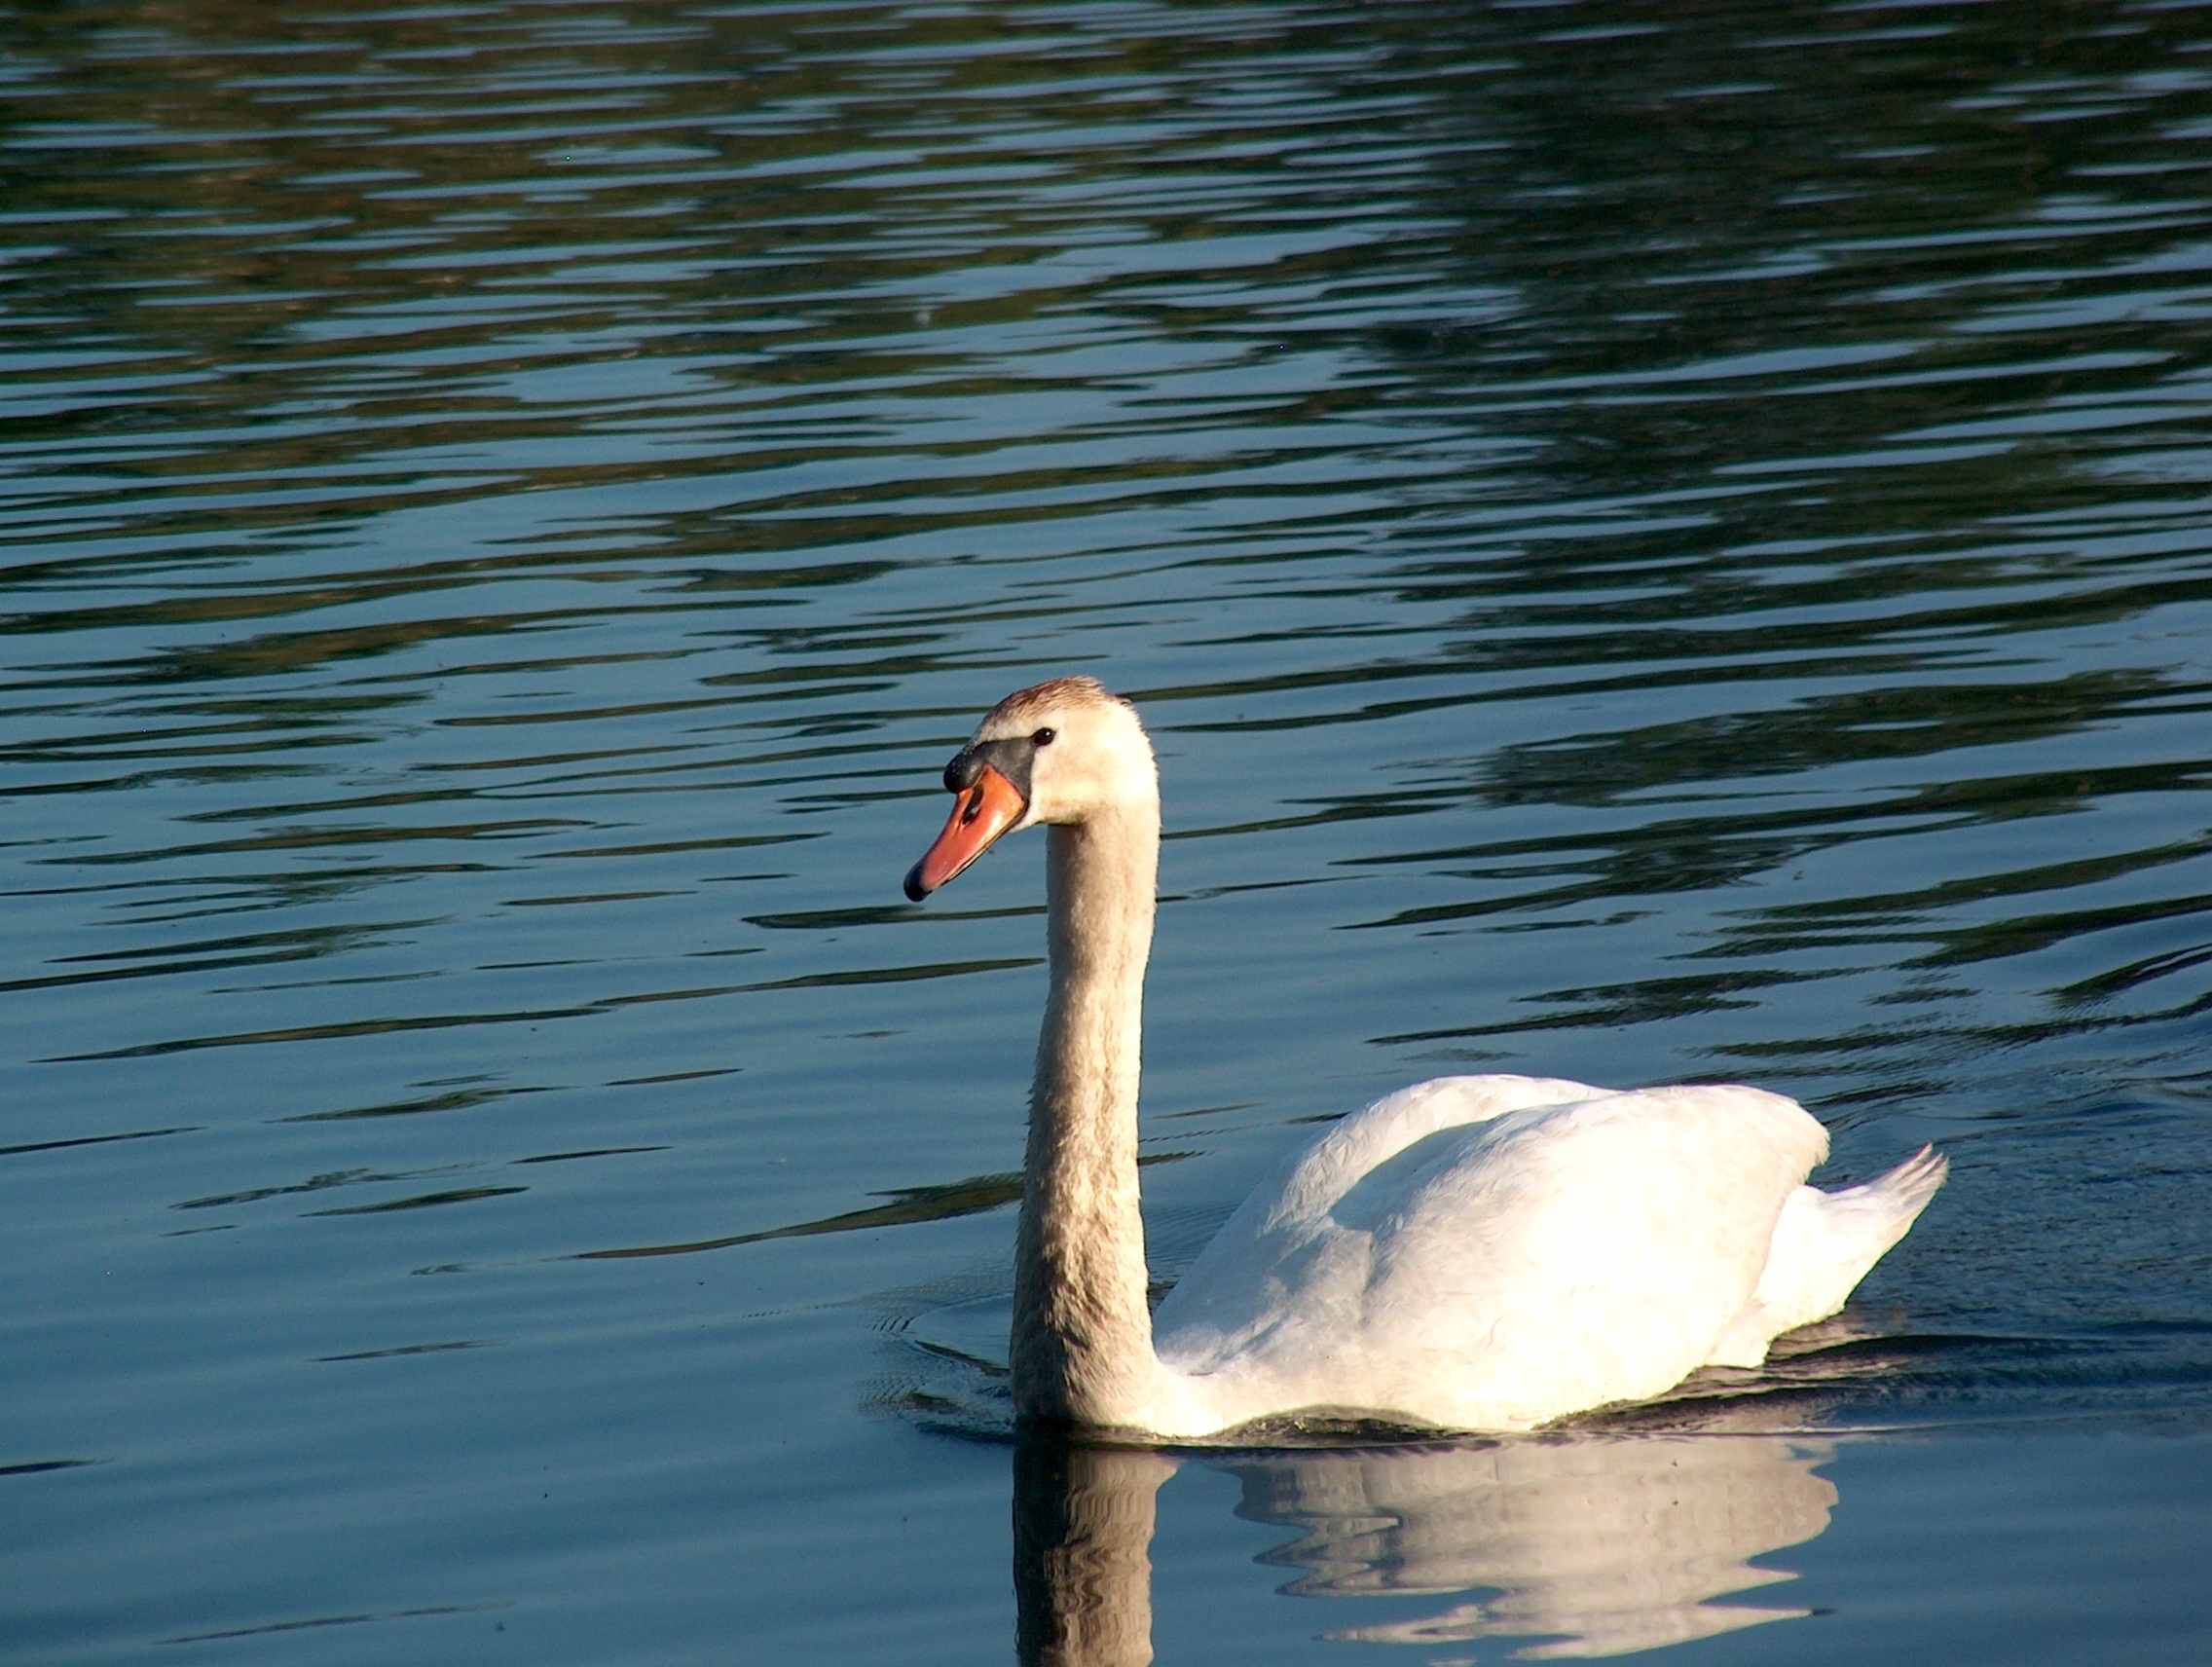
water, nature, bird, wing, animal, wildlife, reflection, beak, fauna, swan, vertebrate, waterfowl, water bird, animal world, ducks geese and swans